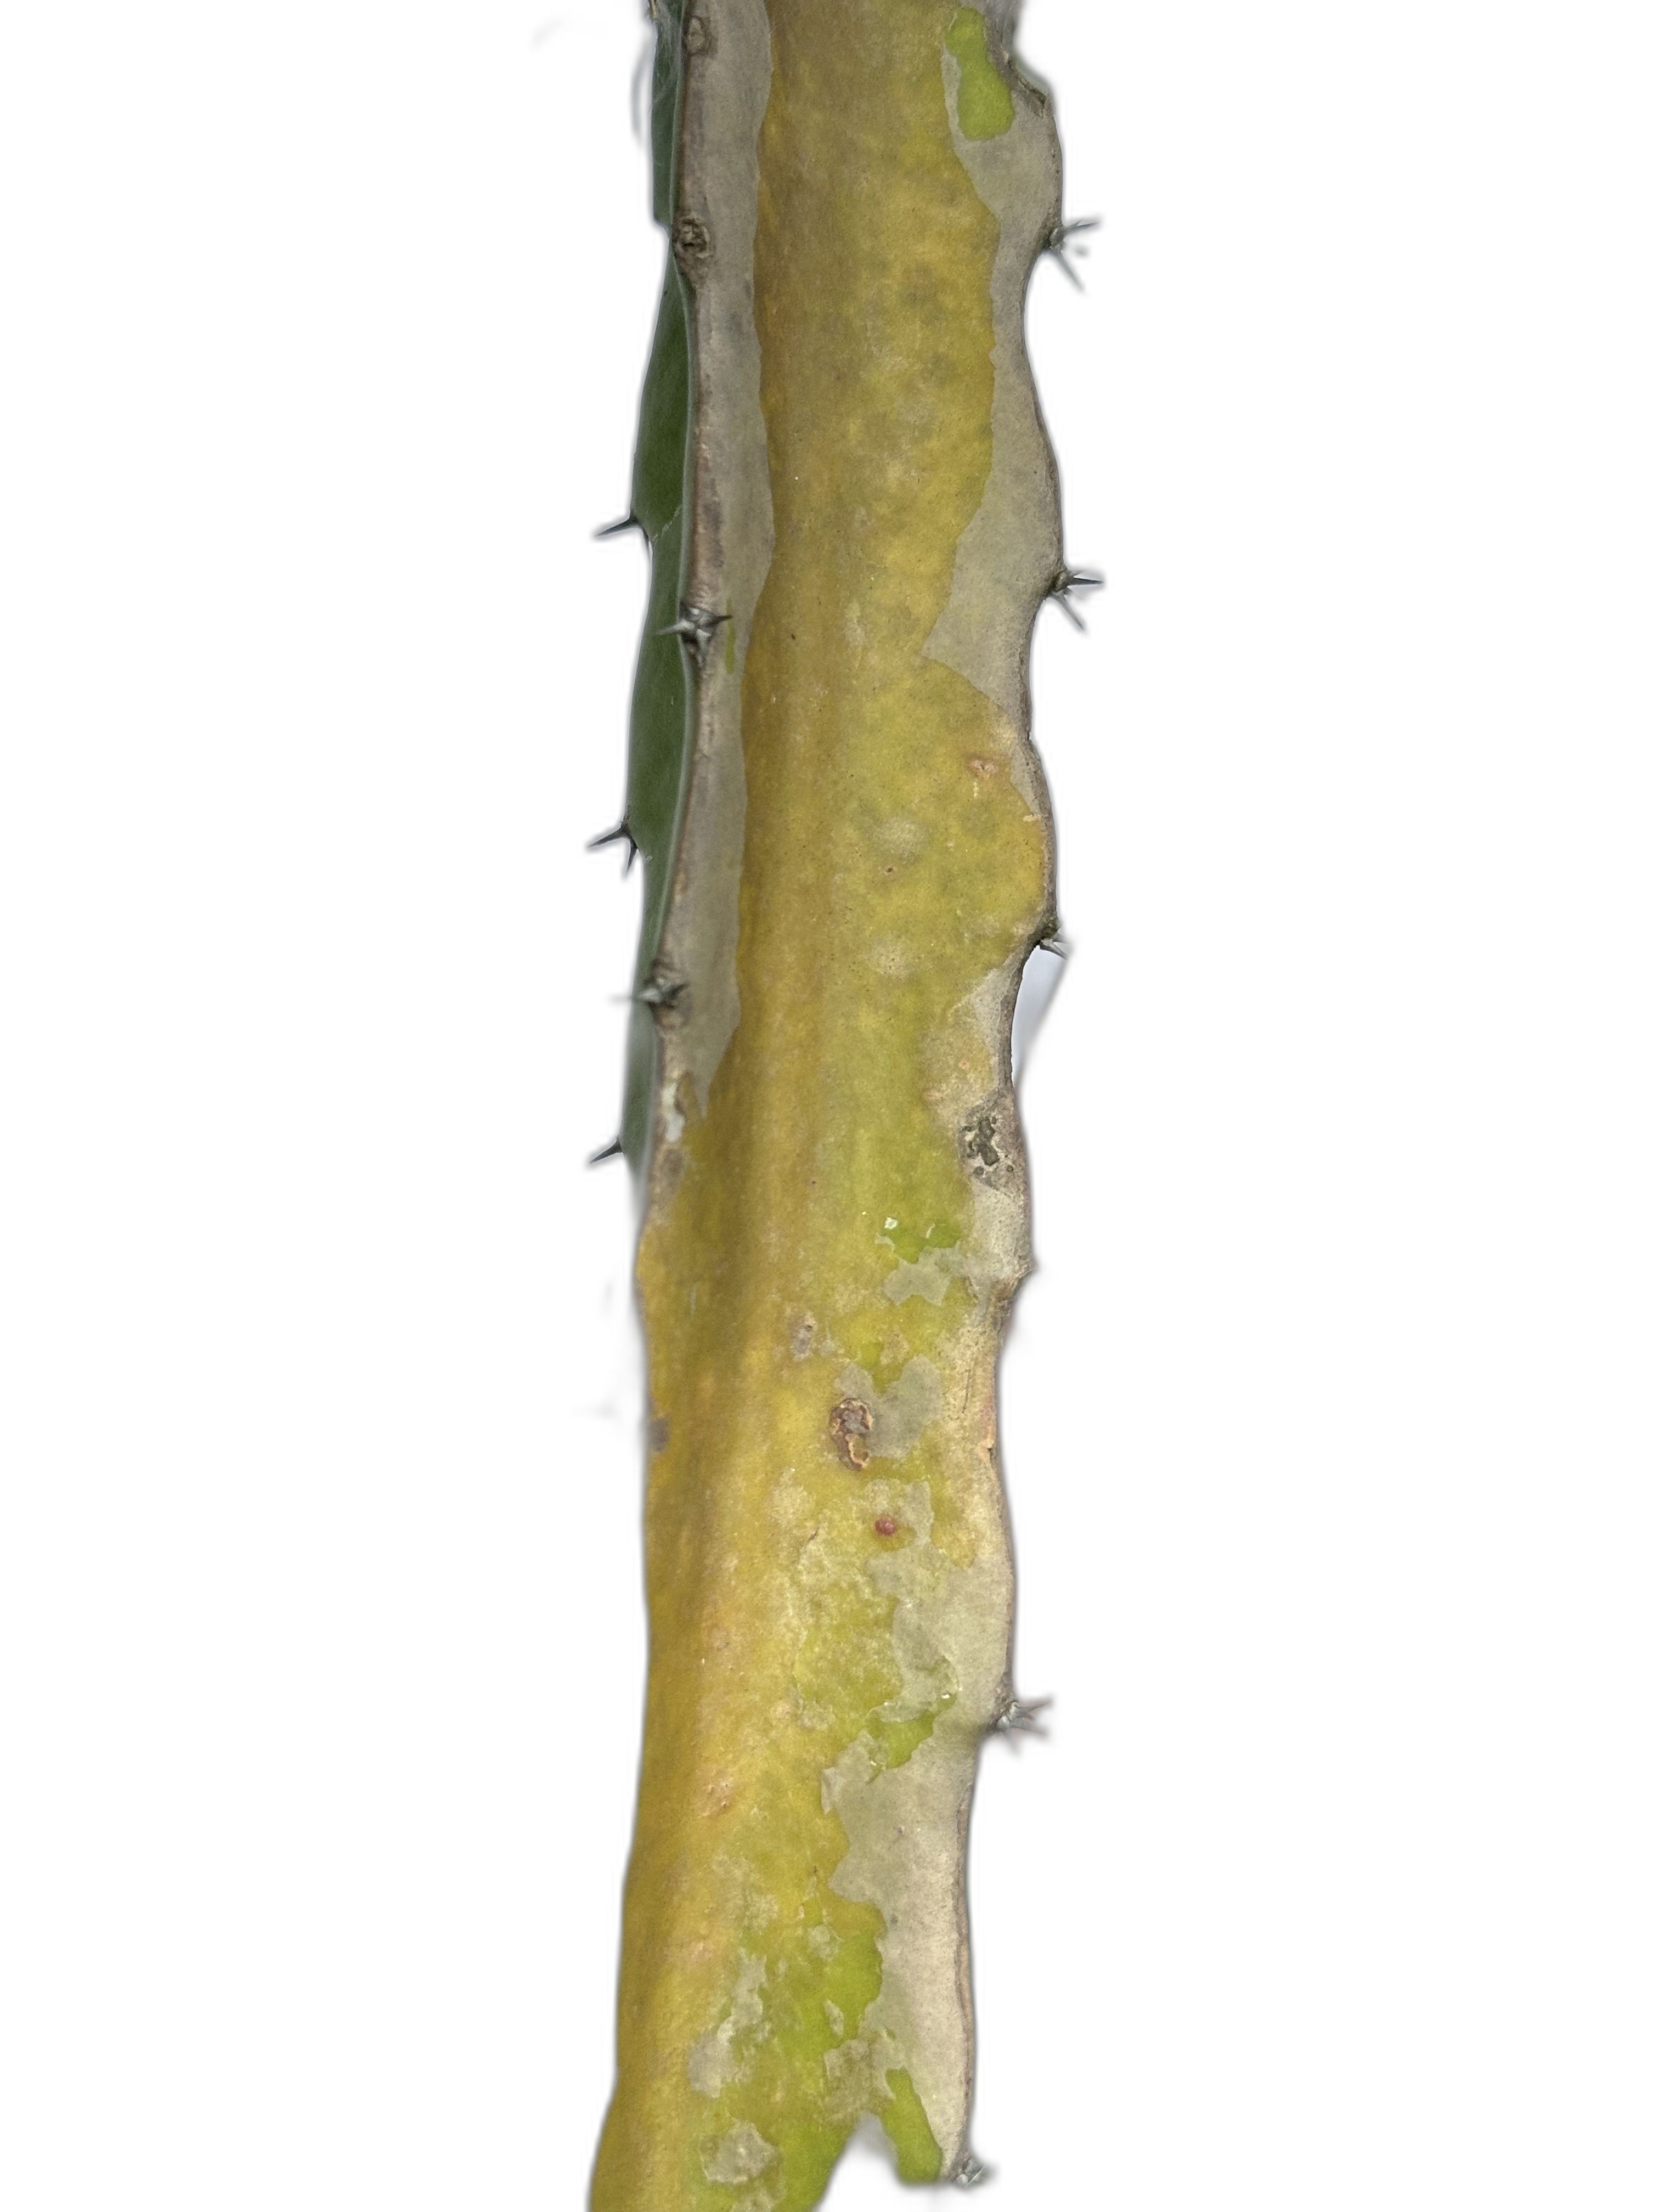
Label: Bad leaf